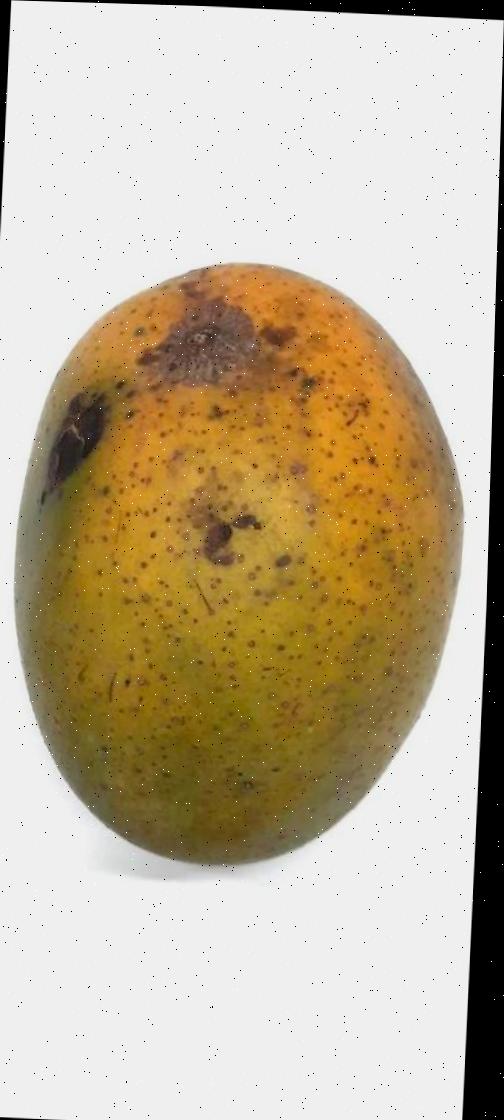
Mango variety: Himsagor